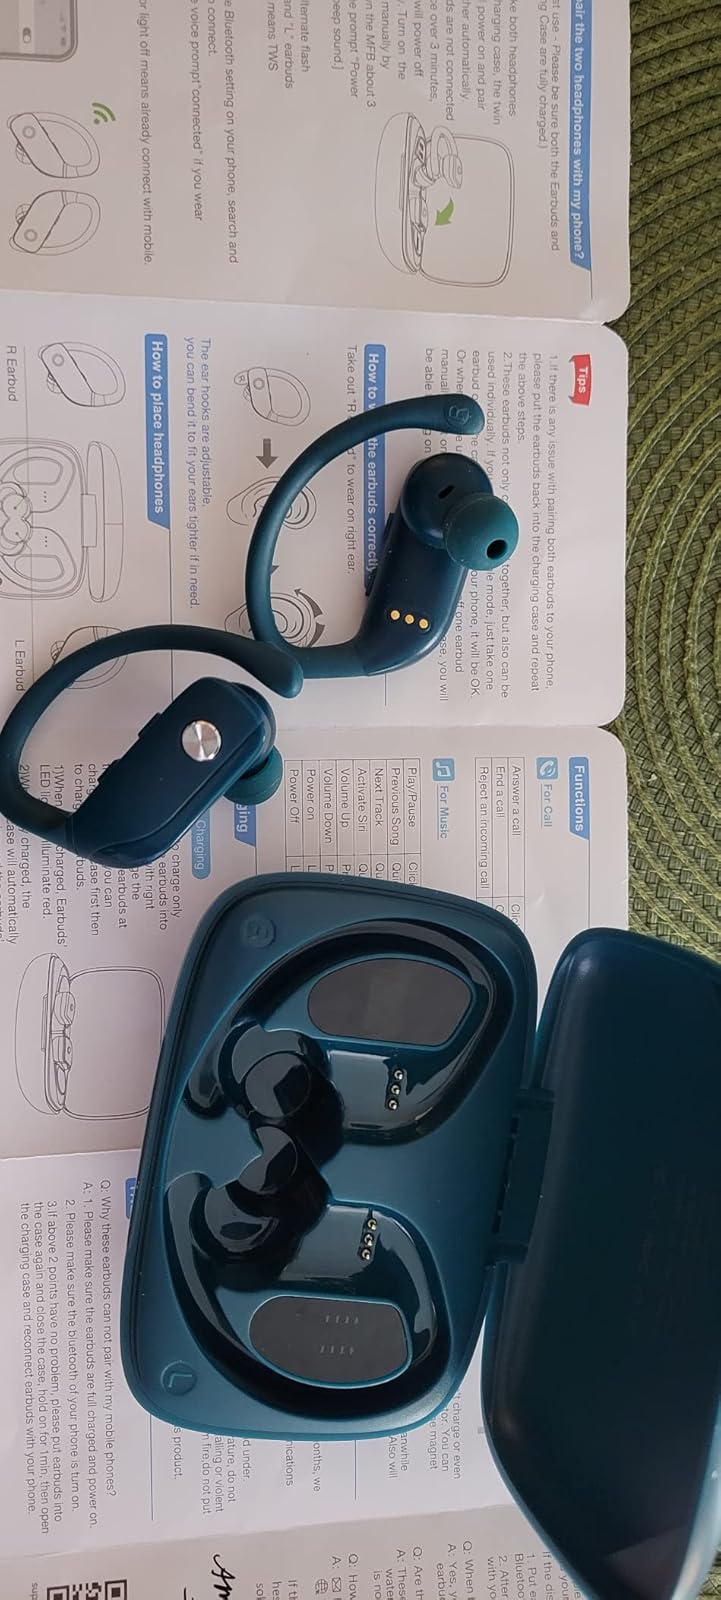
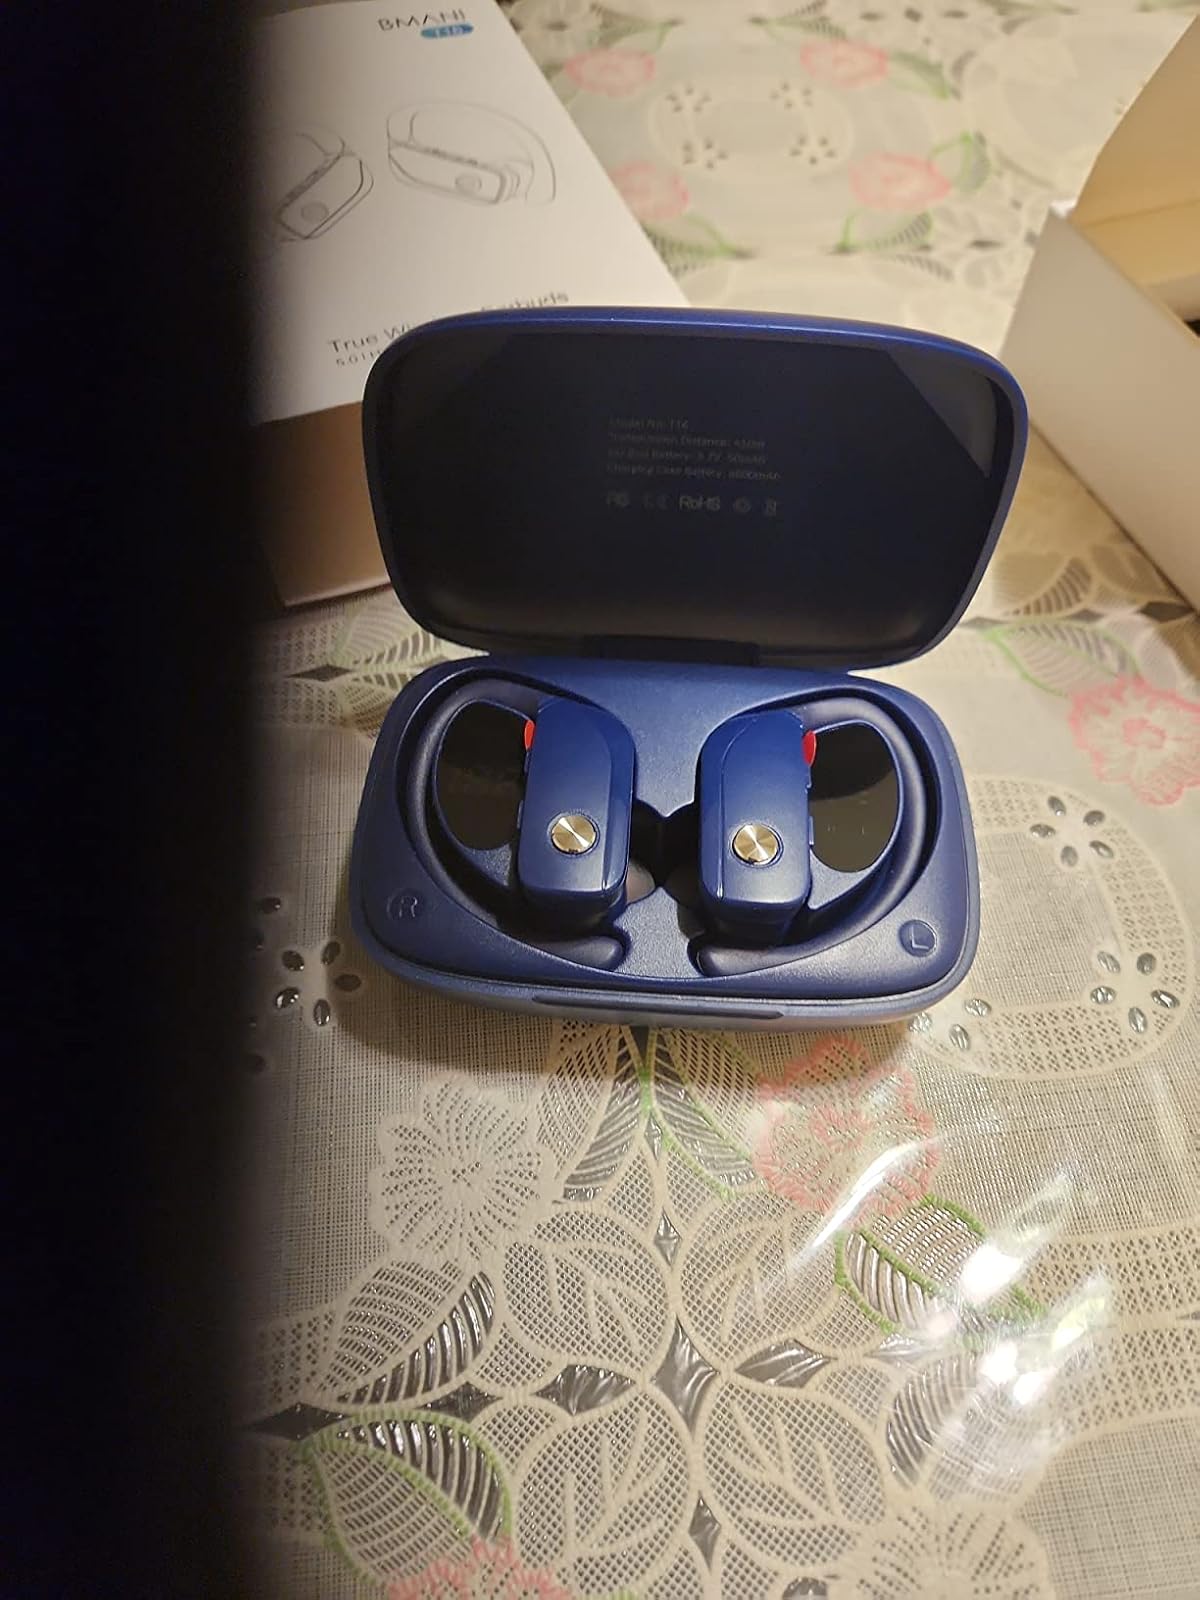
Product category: earbuds
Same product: no